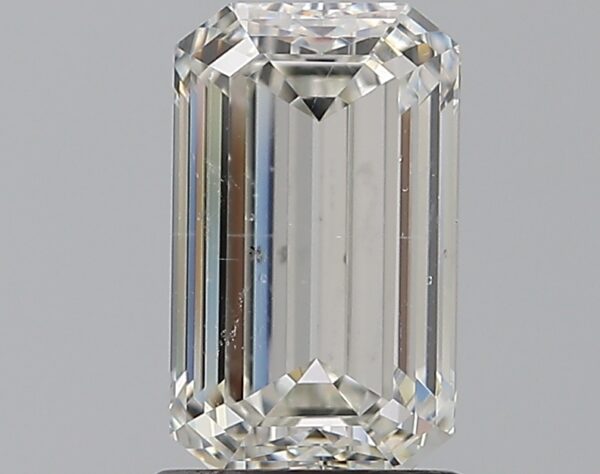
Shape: emerald
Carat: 1.7
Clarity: SI1
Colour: G
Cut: VG
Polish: EX
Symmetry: VG
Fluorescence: N
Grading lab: GIA
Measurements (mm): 8.59 x 5.18 x 3.6